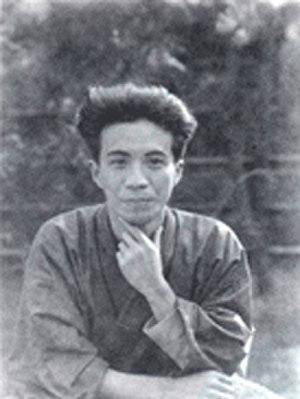
Jirō Osaragi est le nom de plume d'un populaire écrivain japonais de l'ère Shōwa, surtout connu pour ses romans de fiction historique, parus en feuilleton dans les journaux et magazines. Son véritable nom est Haruhiko Nojiri.